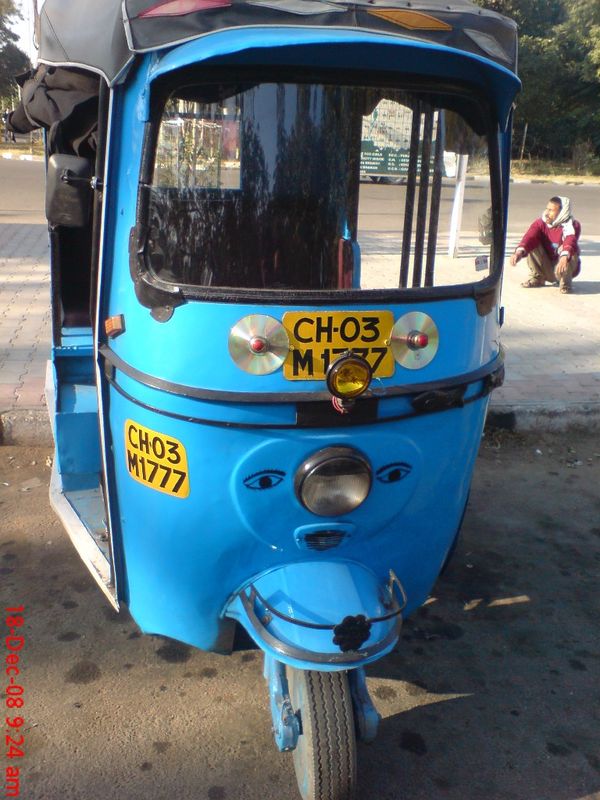
Vehicle type: Auto Rickshaws